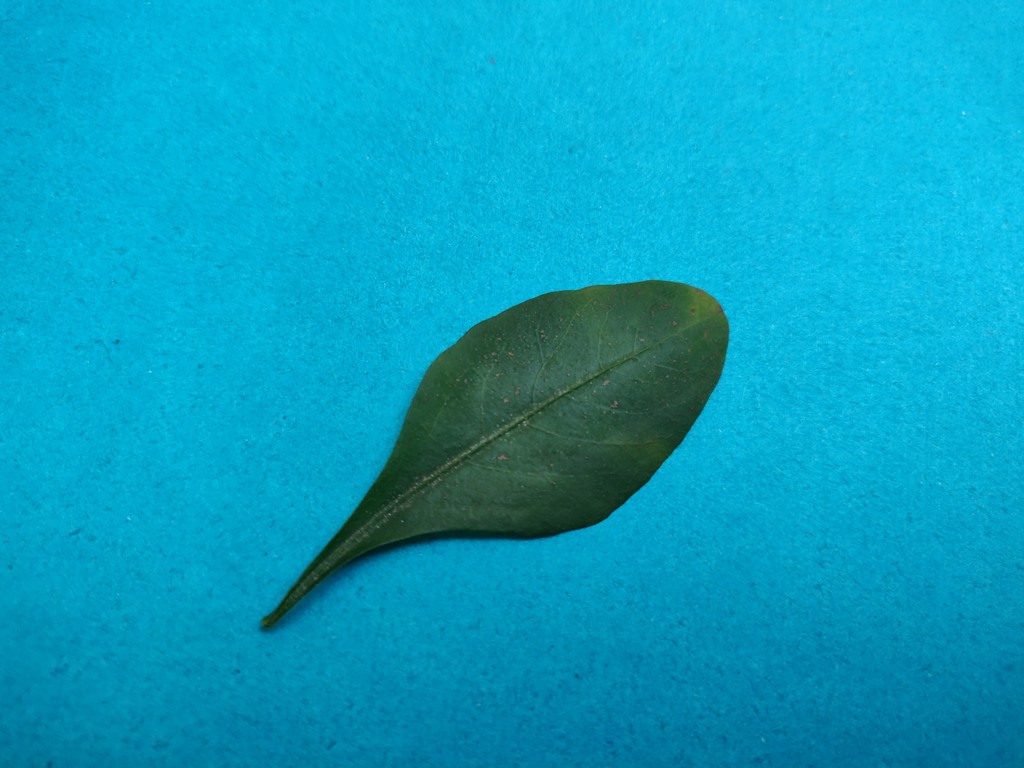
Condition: Unhealthy
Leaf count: single
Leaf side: front